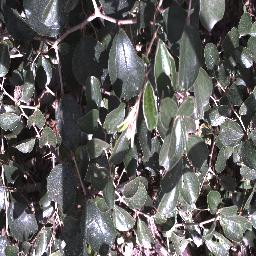
Label: chinee_apple